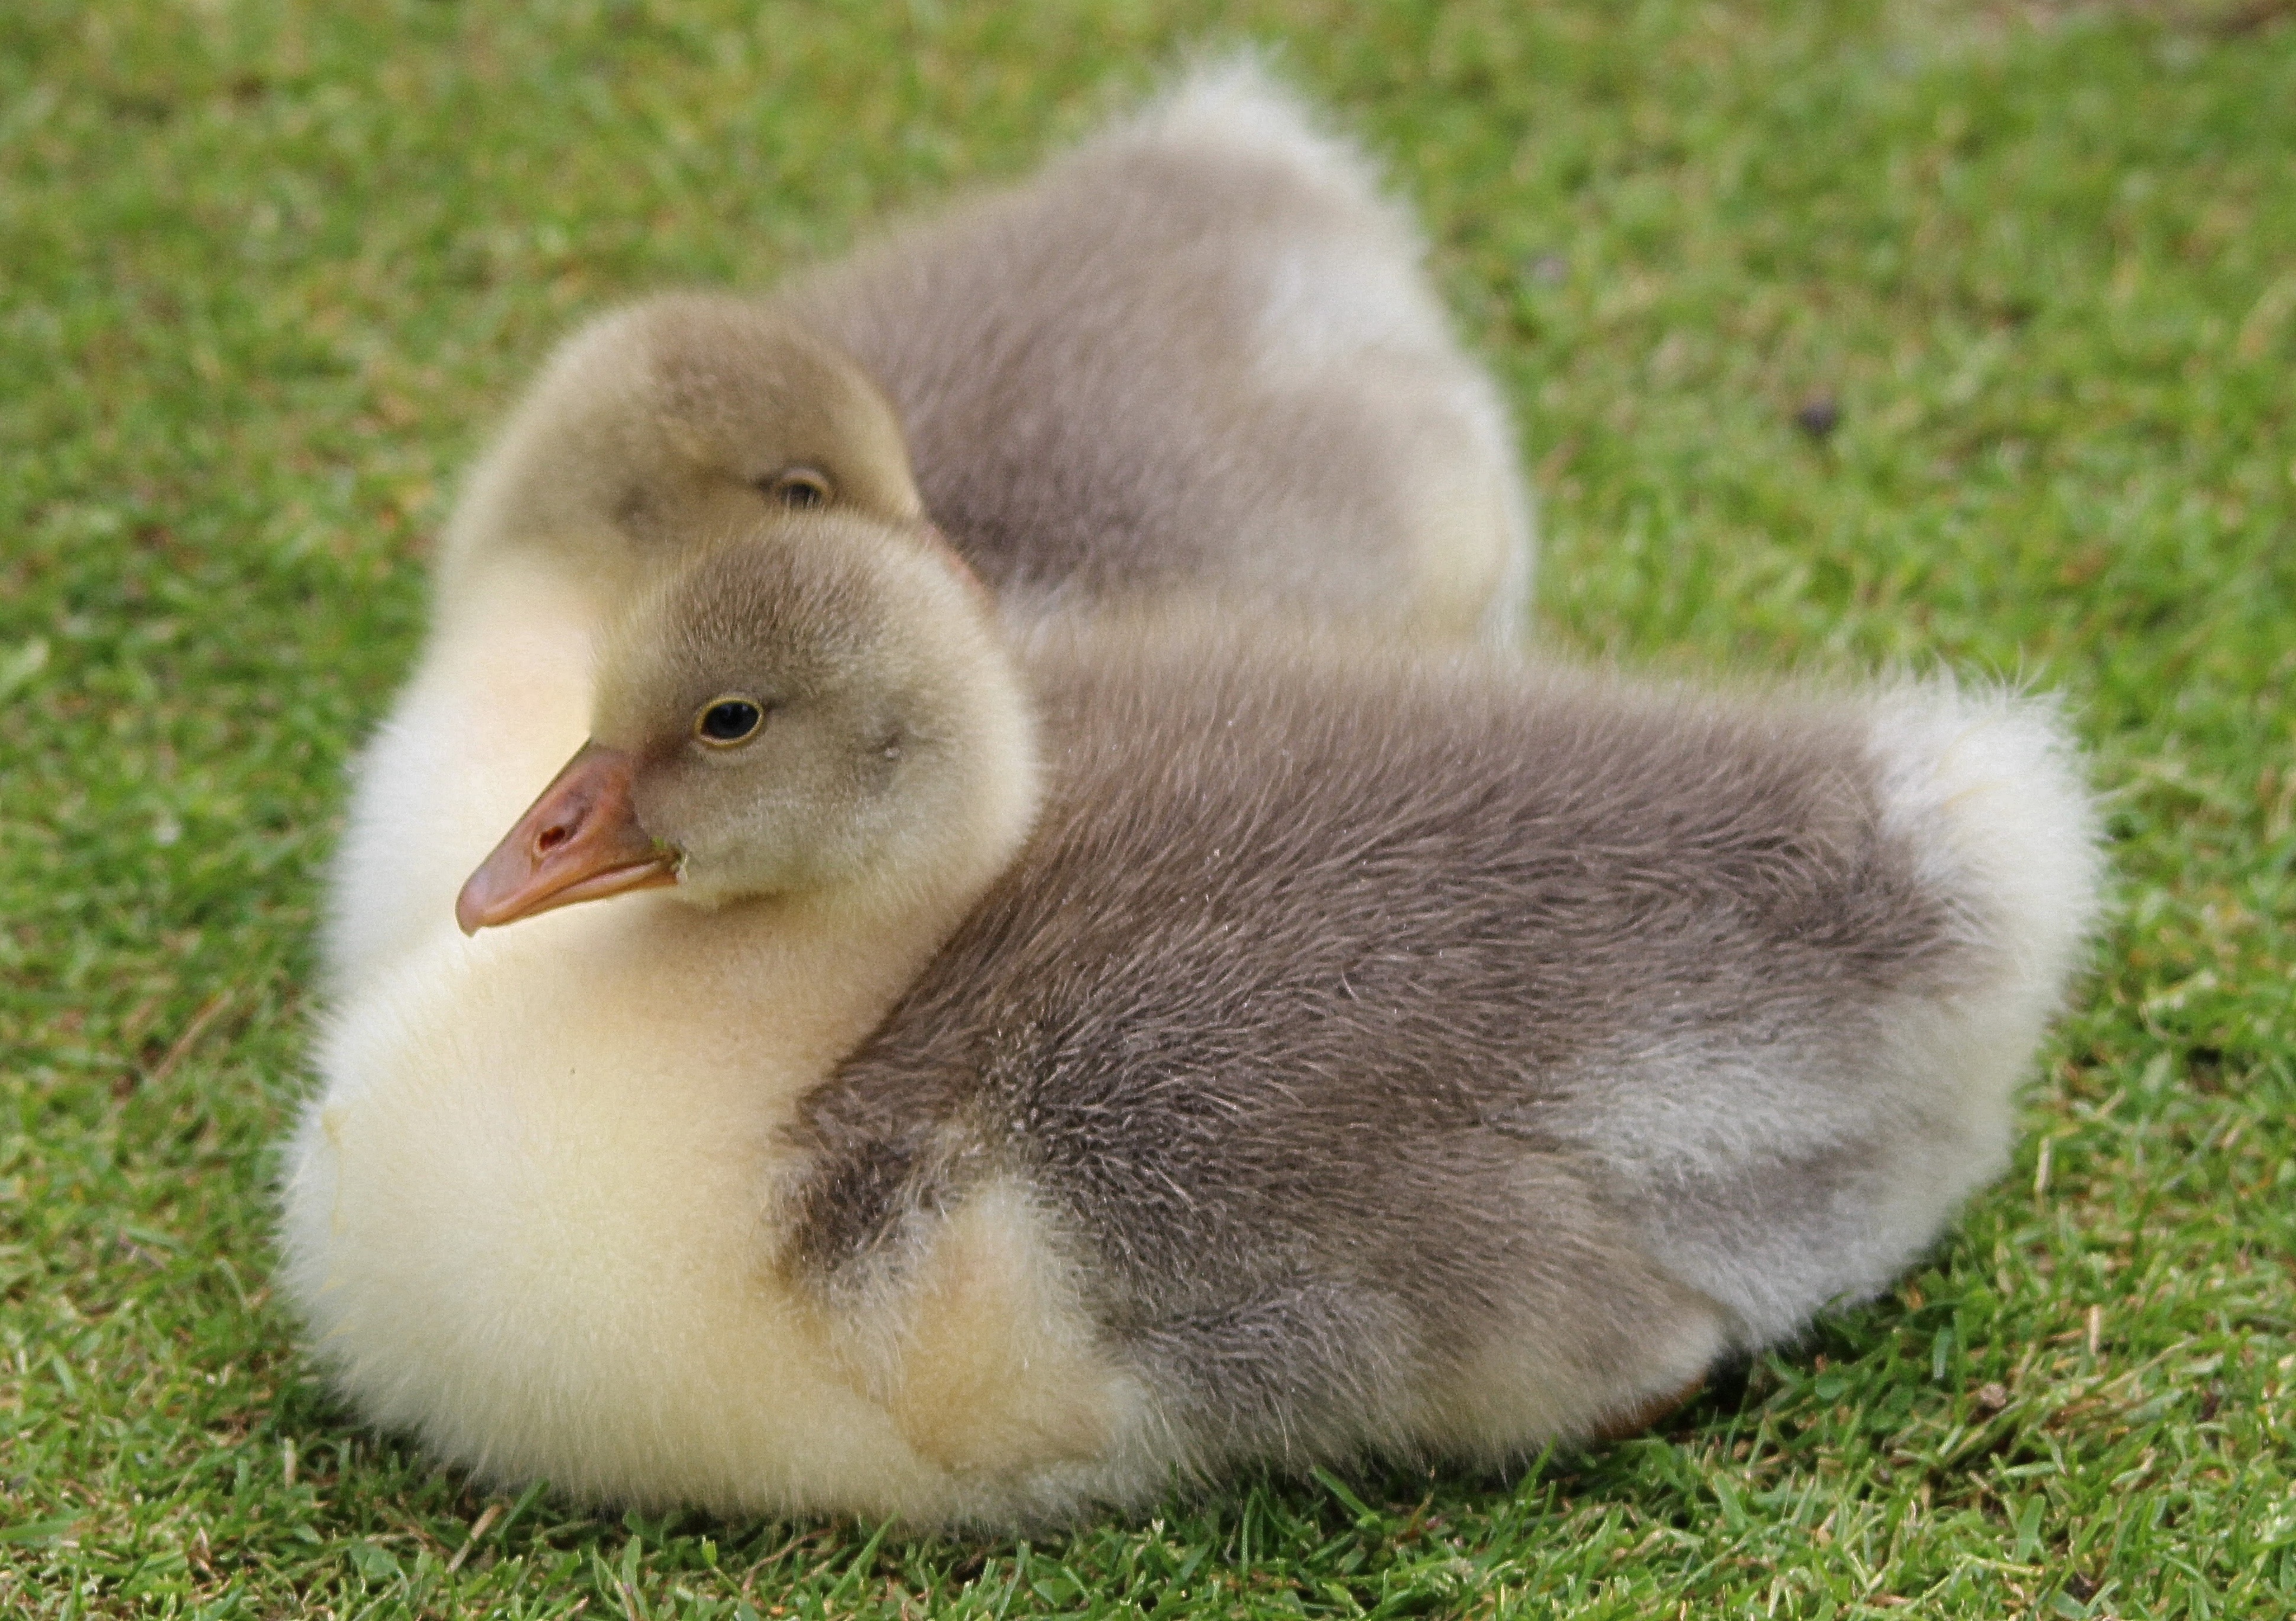
nature, bird, wildlife, beak, small, fauna, poultry, birds, duck, animals, goose, geese, vertebrate, waterfowl, chicks, water bird, charming, young bird, goslings, ducks geese and swans